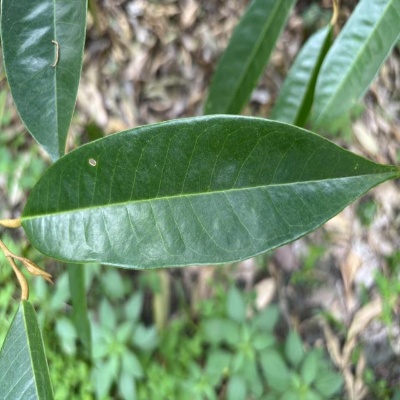
Label: Leaf_Healthy